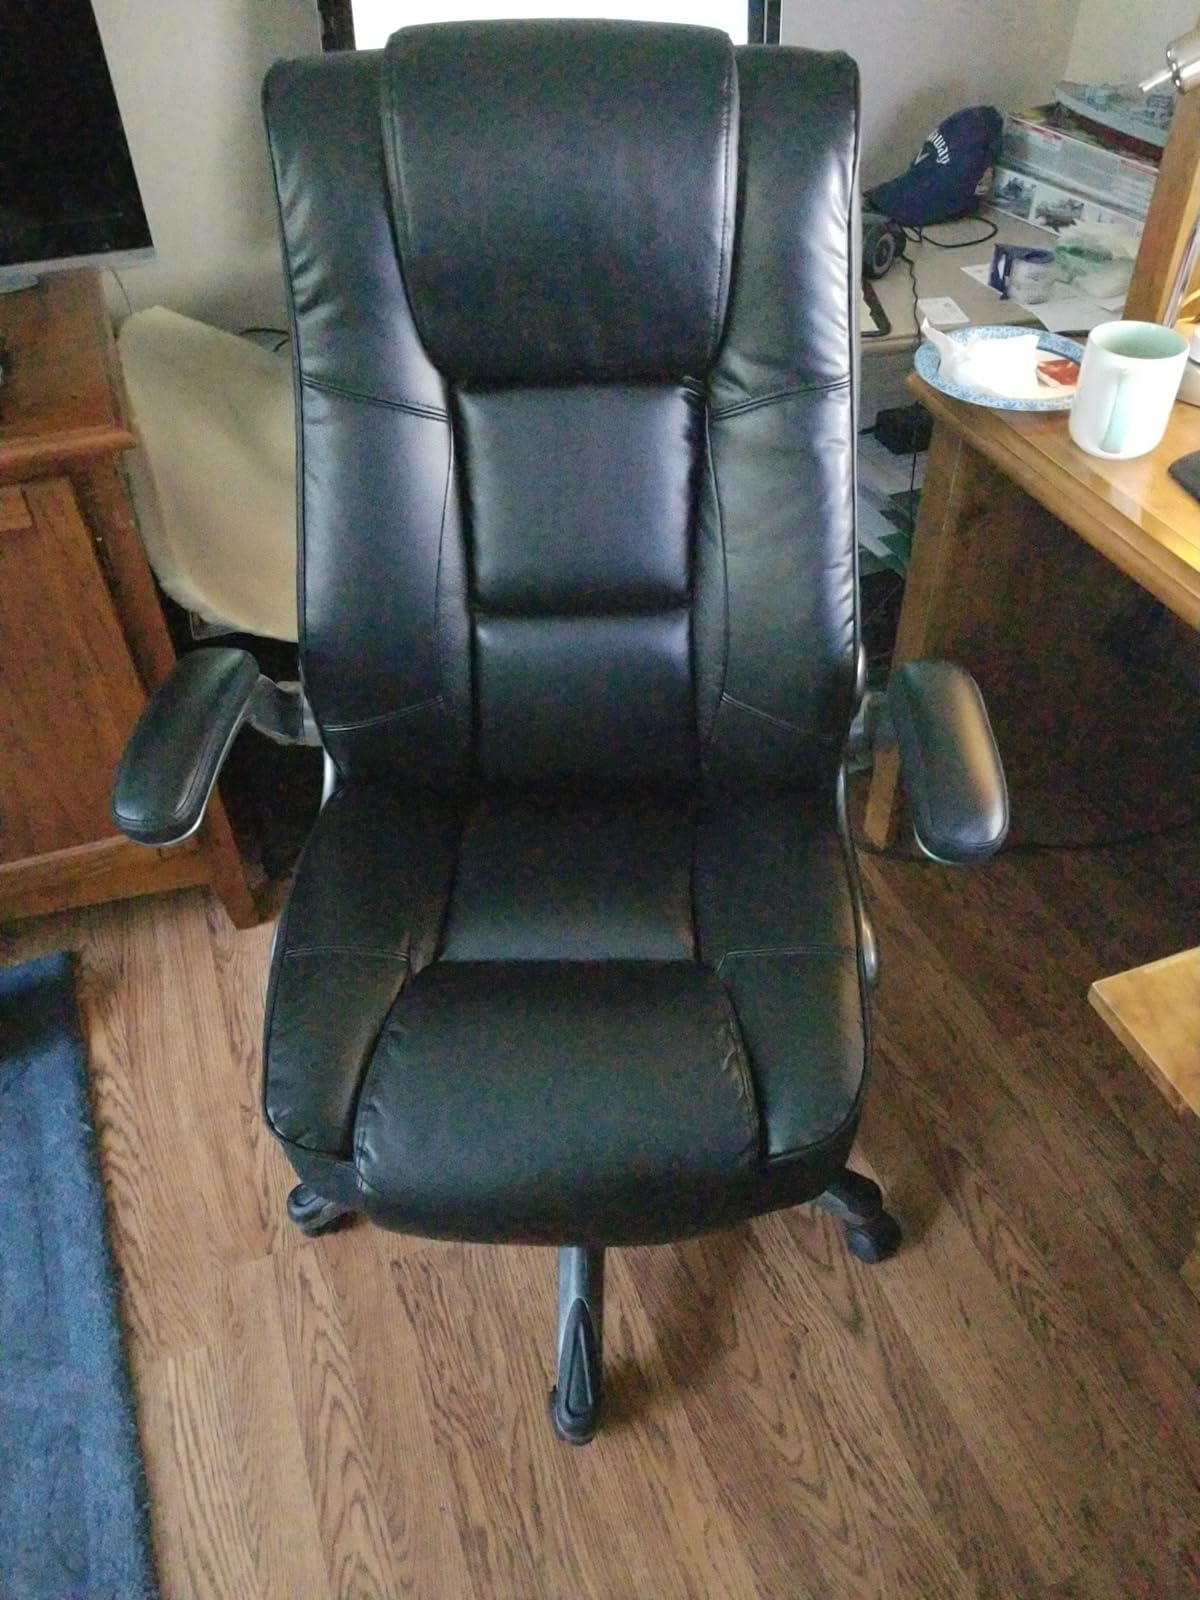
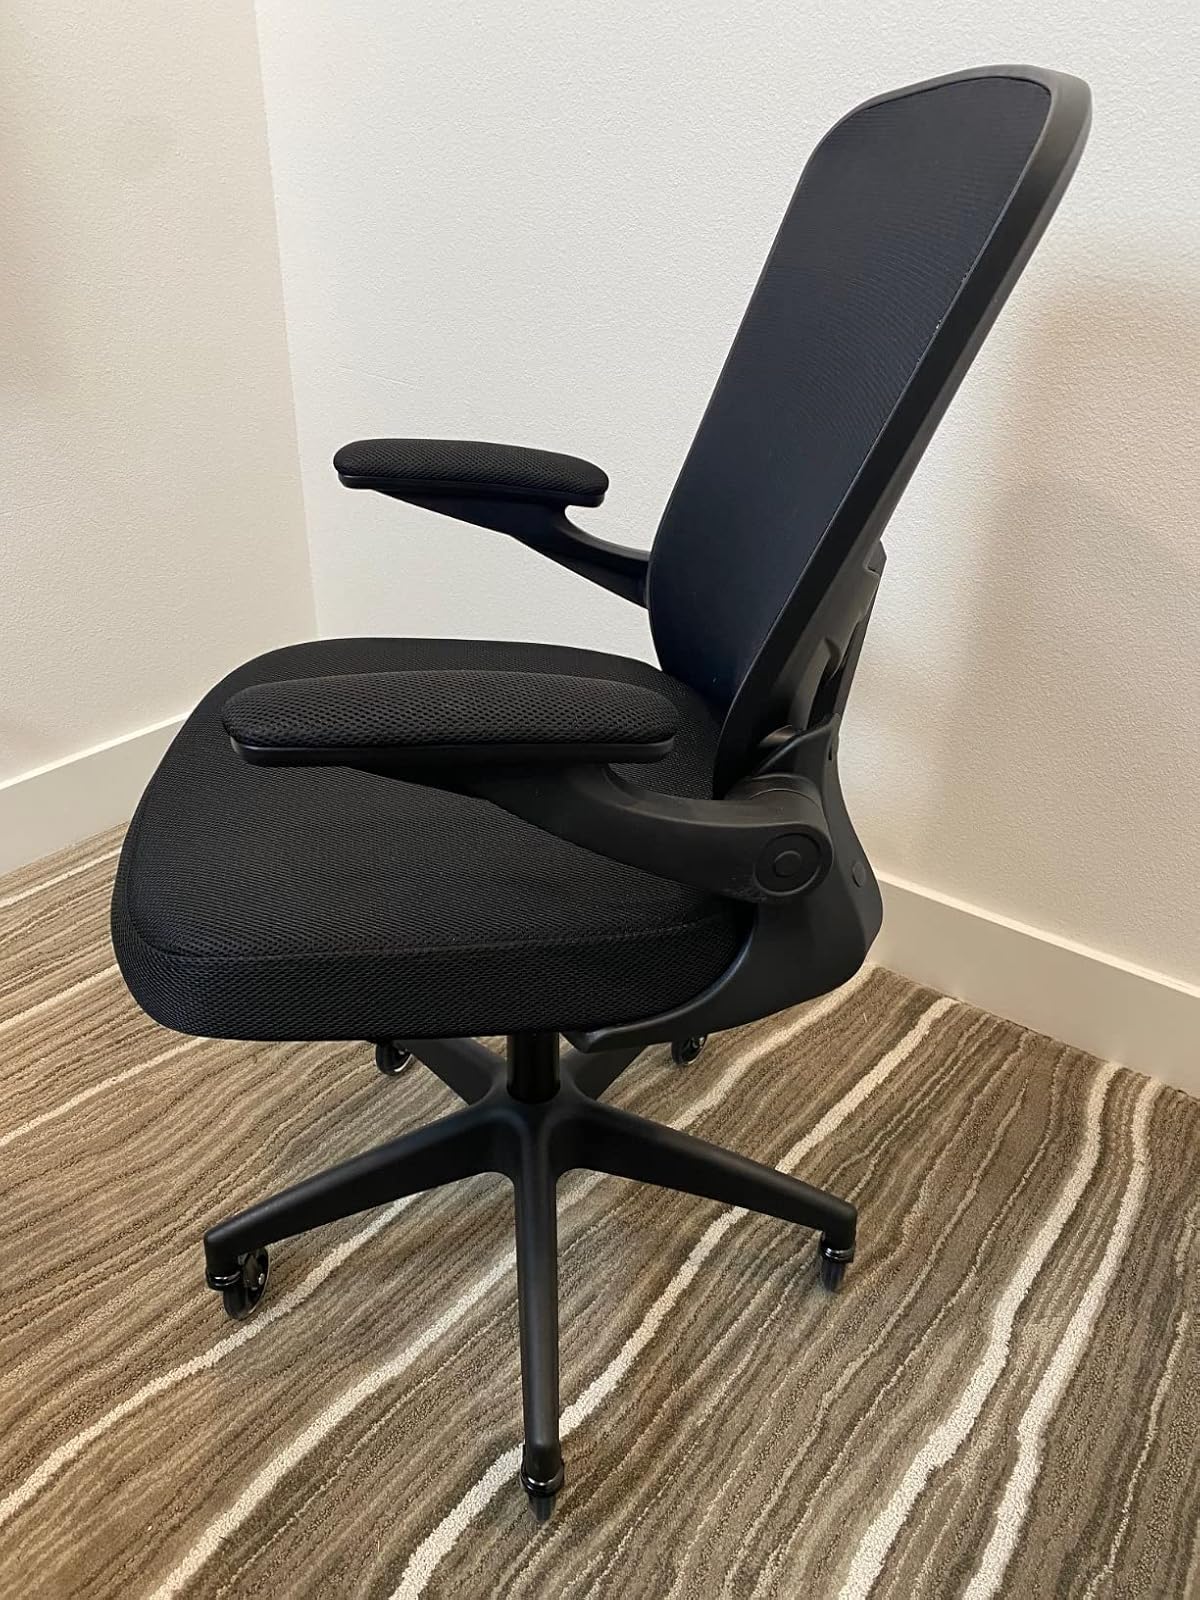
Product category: items_chair
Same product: no